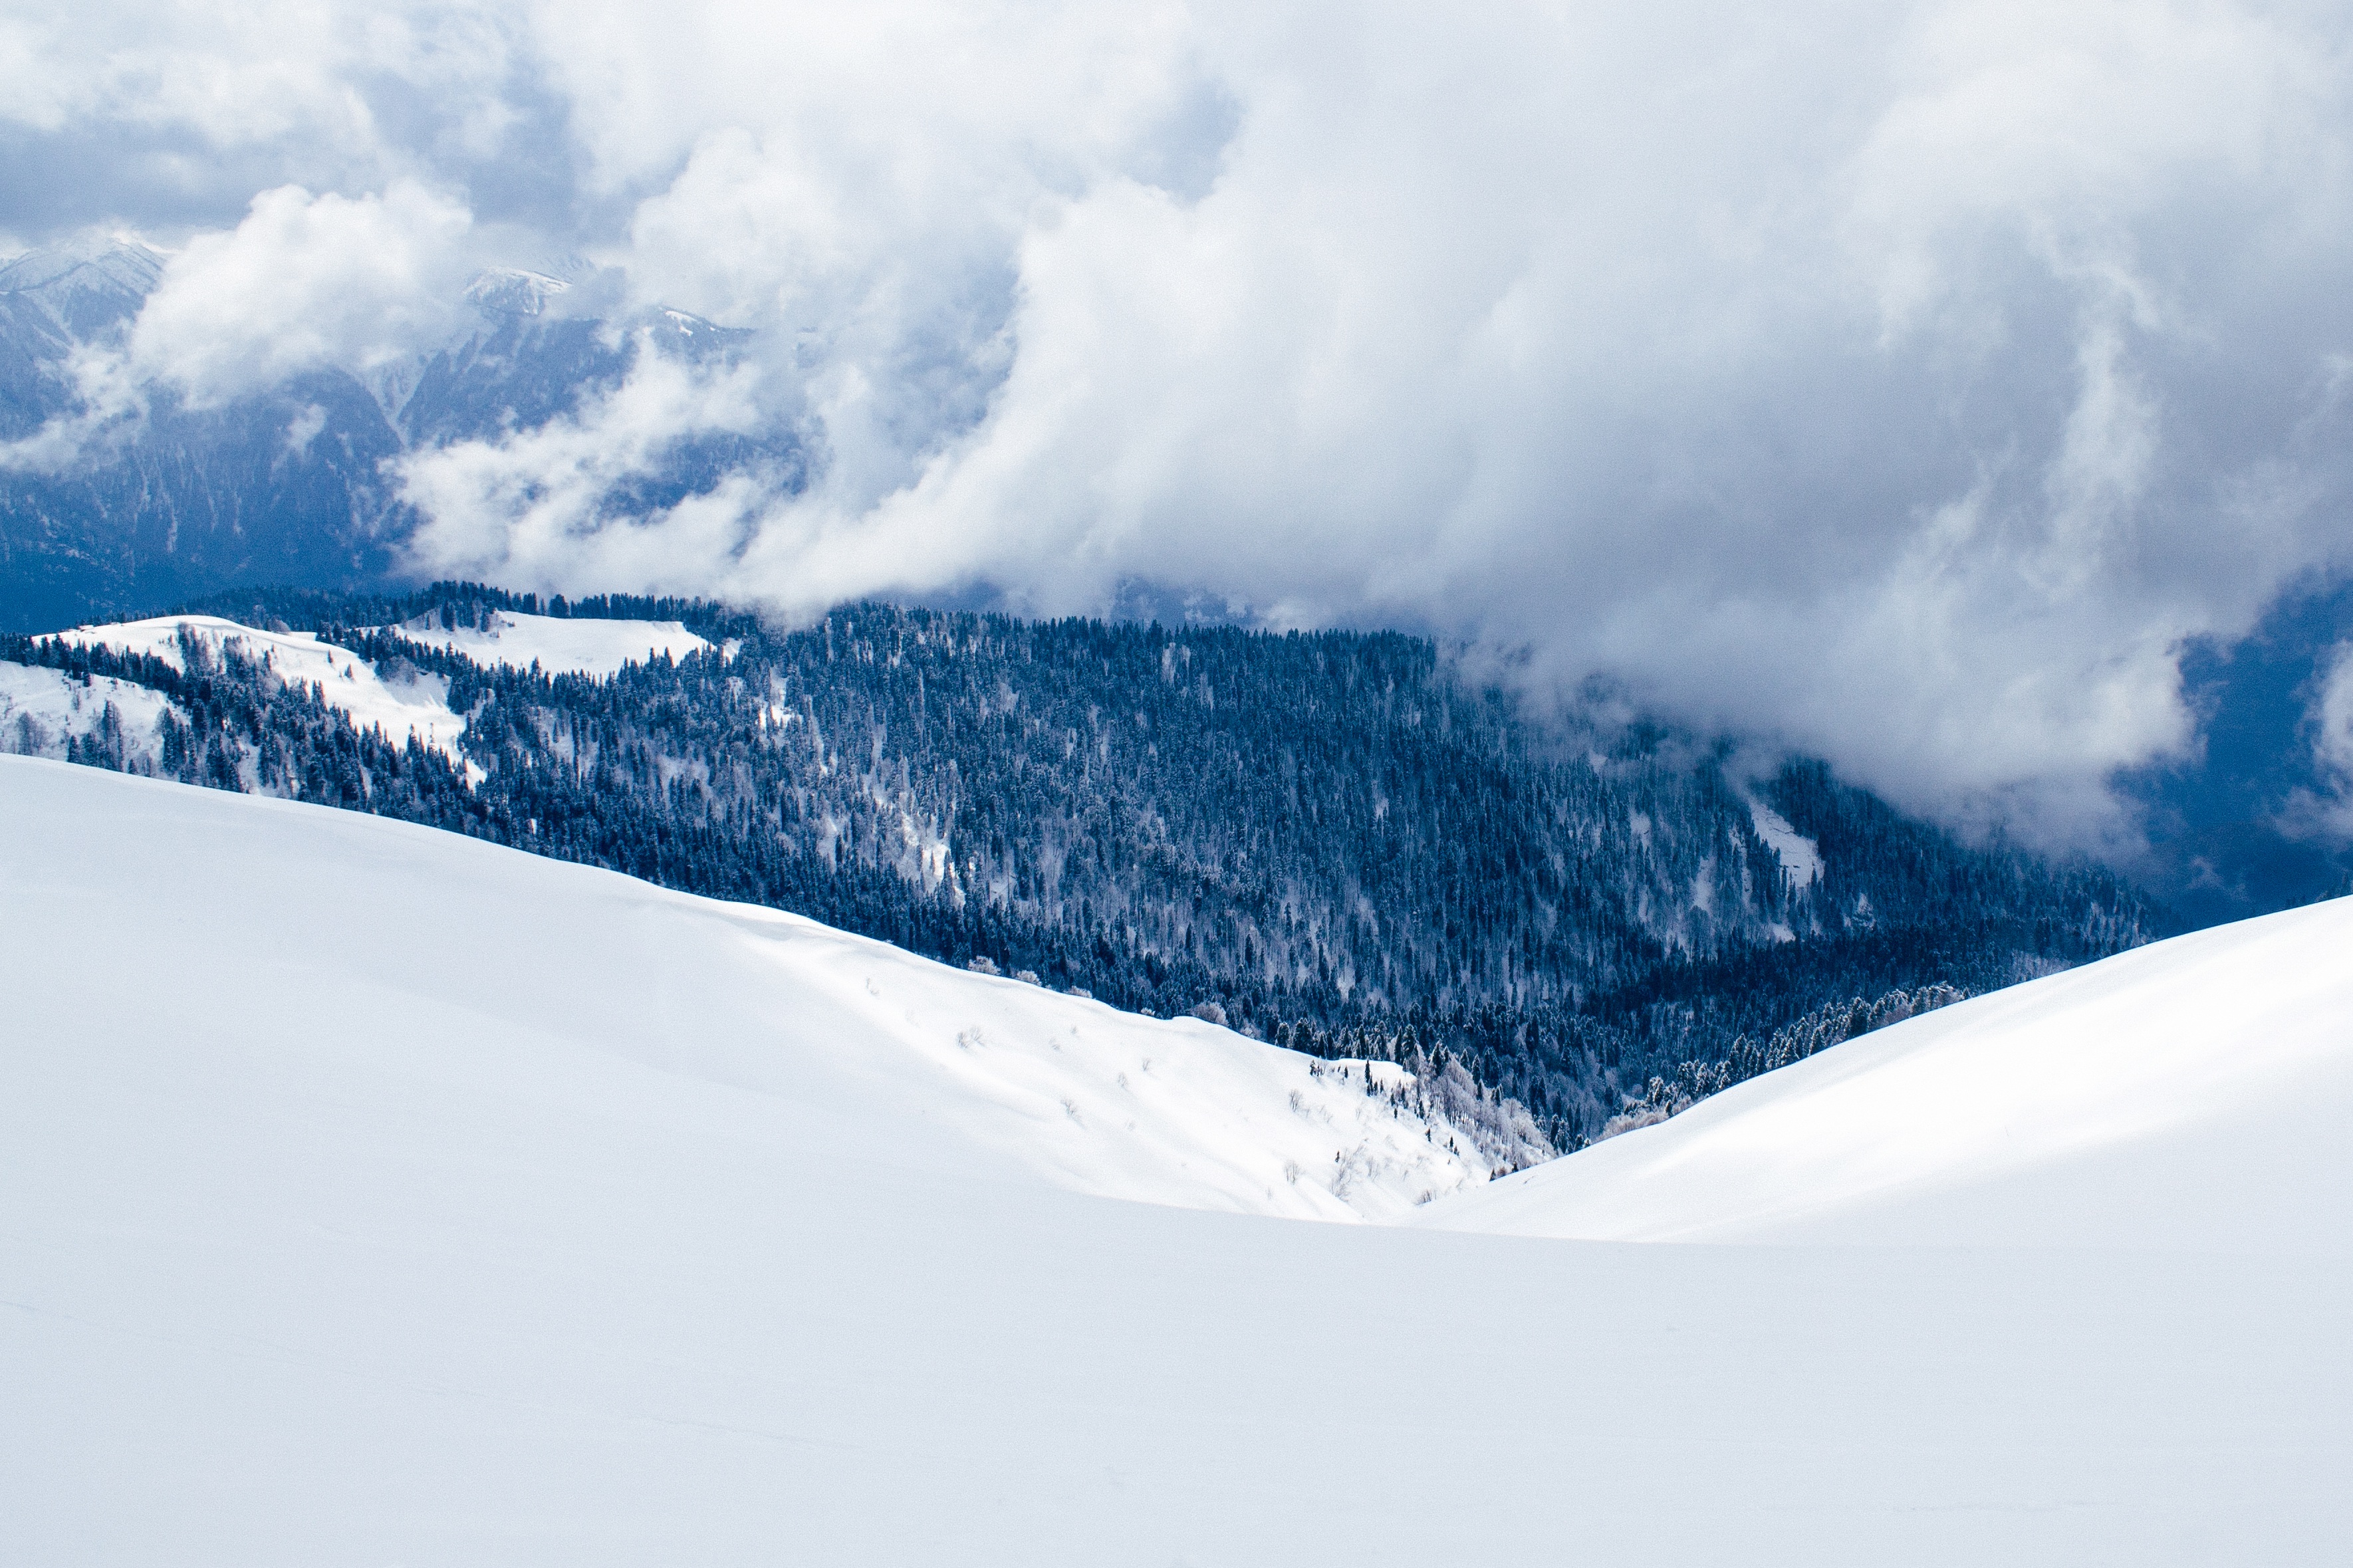
tree, mountain, snow, winter, cloud, mountain range, weather, season, ridge, winter sport, alps, ski, piste, landform, ski touring, ski mountaineering, ski equipment, geographical feature, mountainous landforms, geological phenomenon